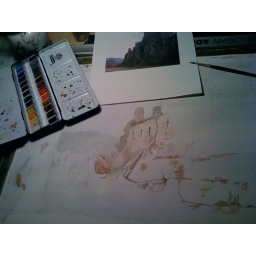
The table when some thing is in progress. Hopefully this one doesn't get inundated by cat hair and scratchings....